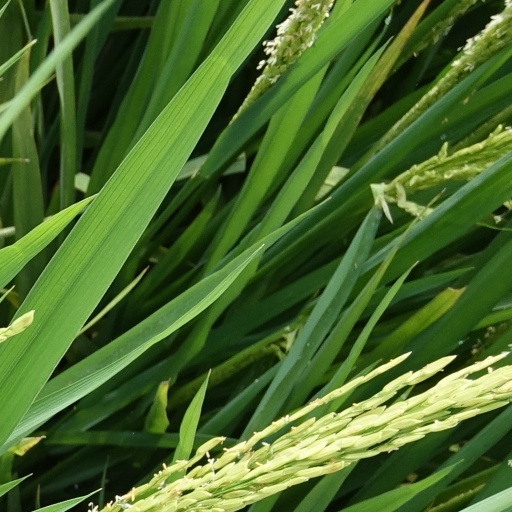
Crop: rice